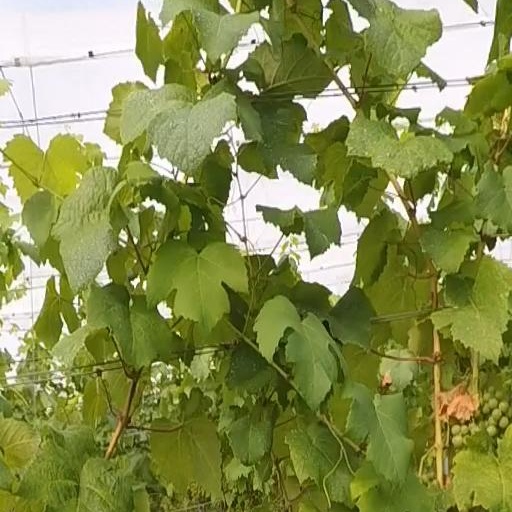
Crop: grape